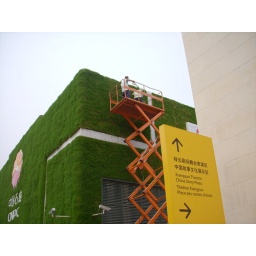
Workers clip the grass on the side of this building near the MPC.